Fruit carving

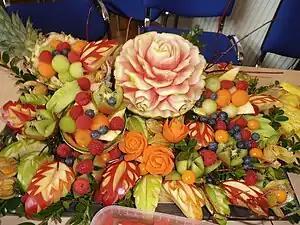
A platter of Thai fruit carvings

Fruit carving is a significant part of Thai cultural heritage. Watermelon carving dates to the 14th century in Thailand during the Sukhothai dynasty. The annual Loi Krathong Festival occurs each November where people in Thailand float lamps and lanterns down a river to honor water spirits. One legend is that one of the king's maids decorated her lantern with a watermelon carved with flower designs to impress him and that he was so pleased that he encouraged all Thai women to adopt the practice. The king also requested that fruit carving become part of the primary school curriculum. Thailand fruit carving features flowers, birds and floral patterns.